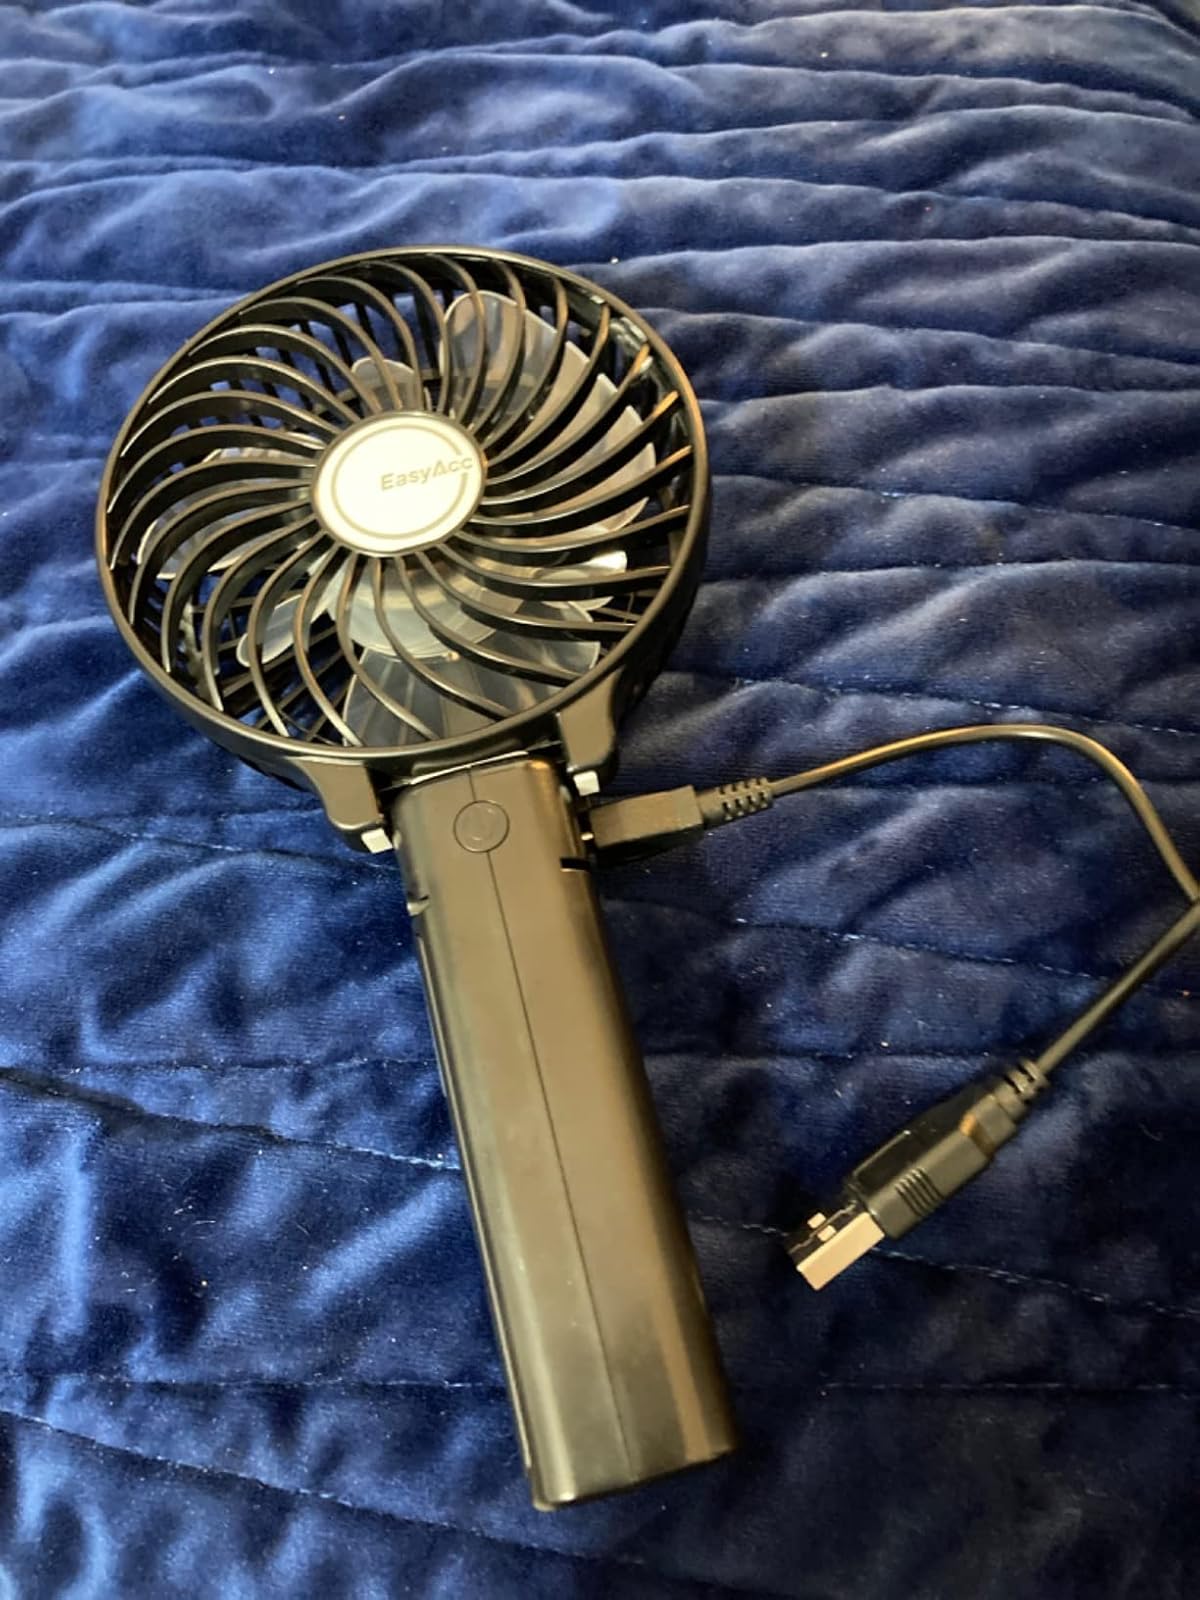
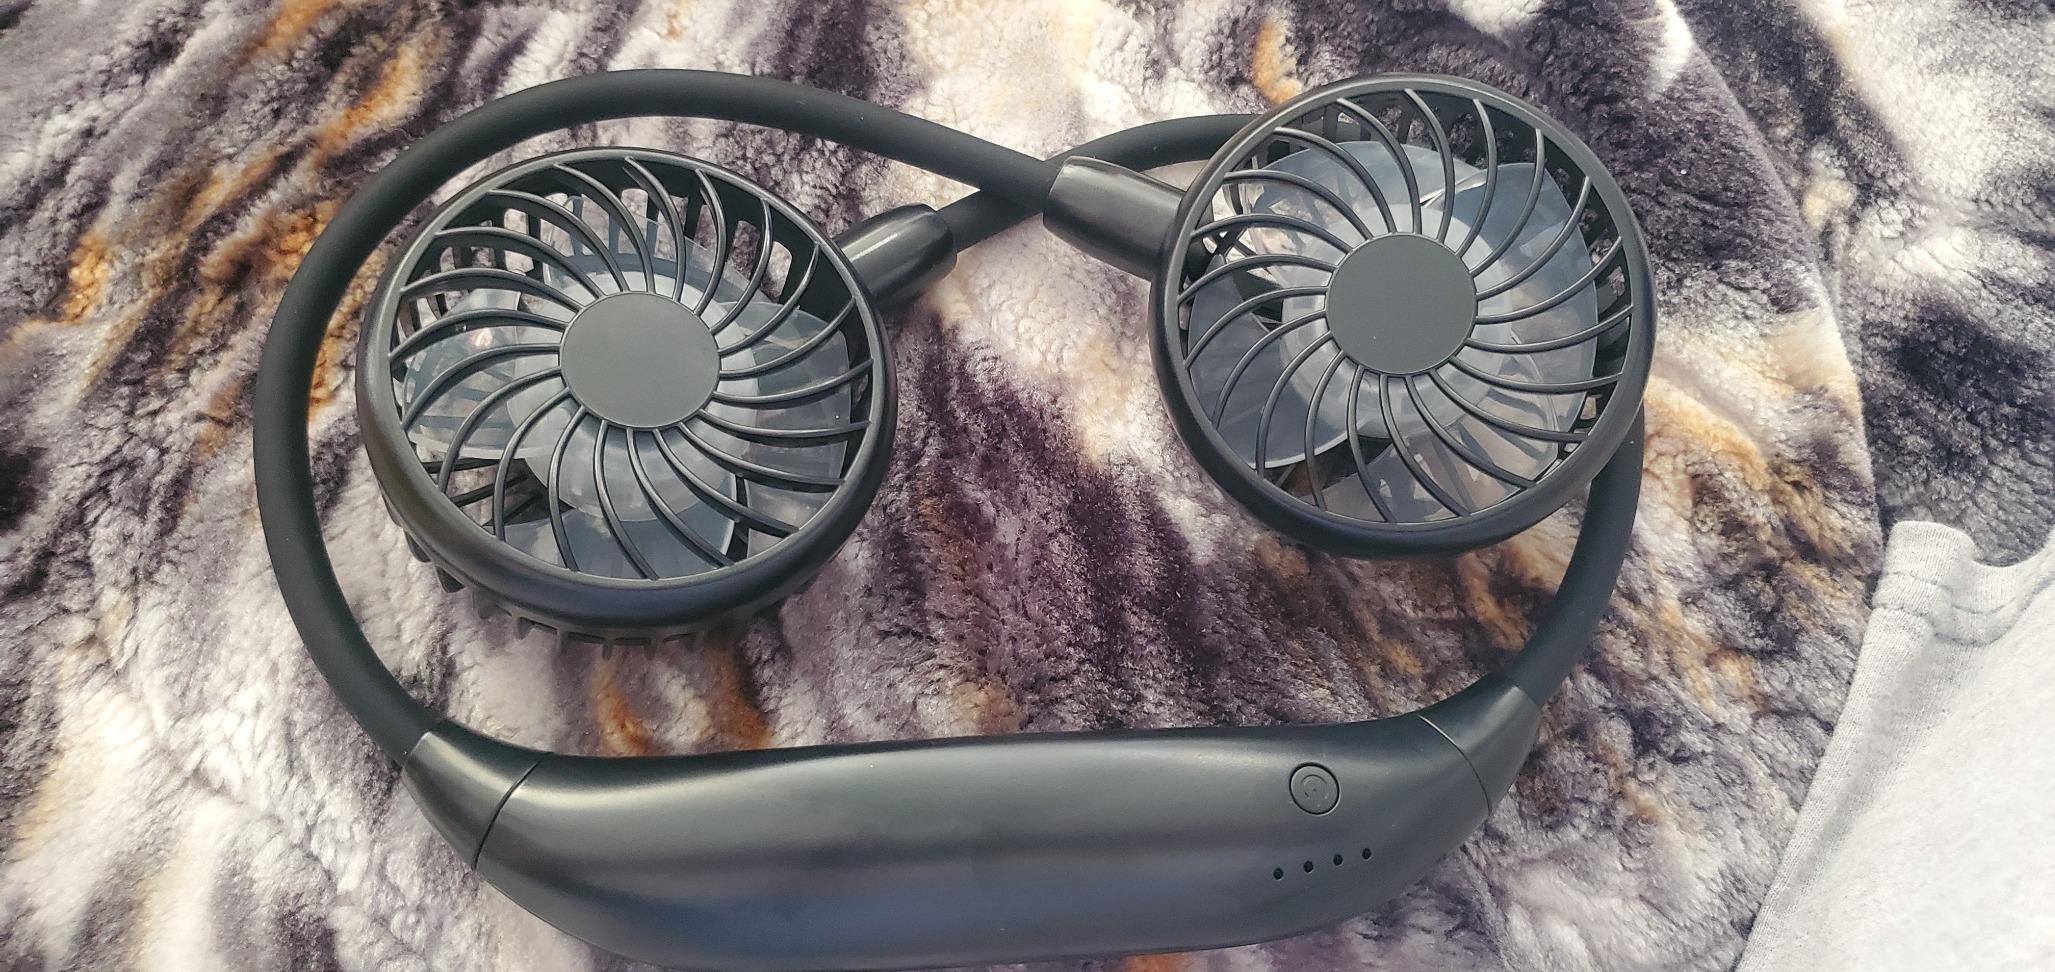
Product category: fan
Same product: no